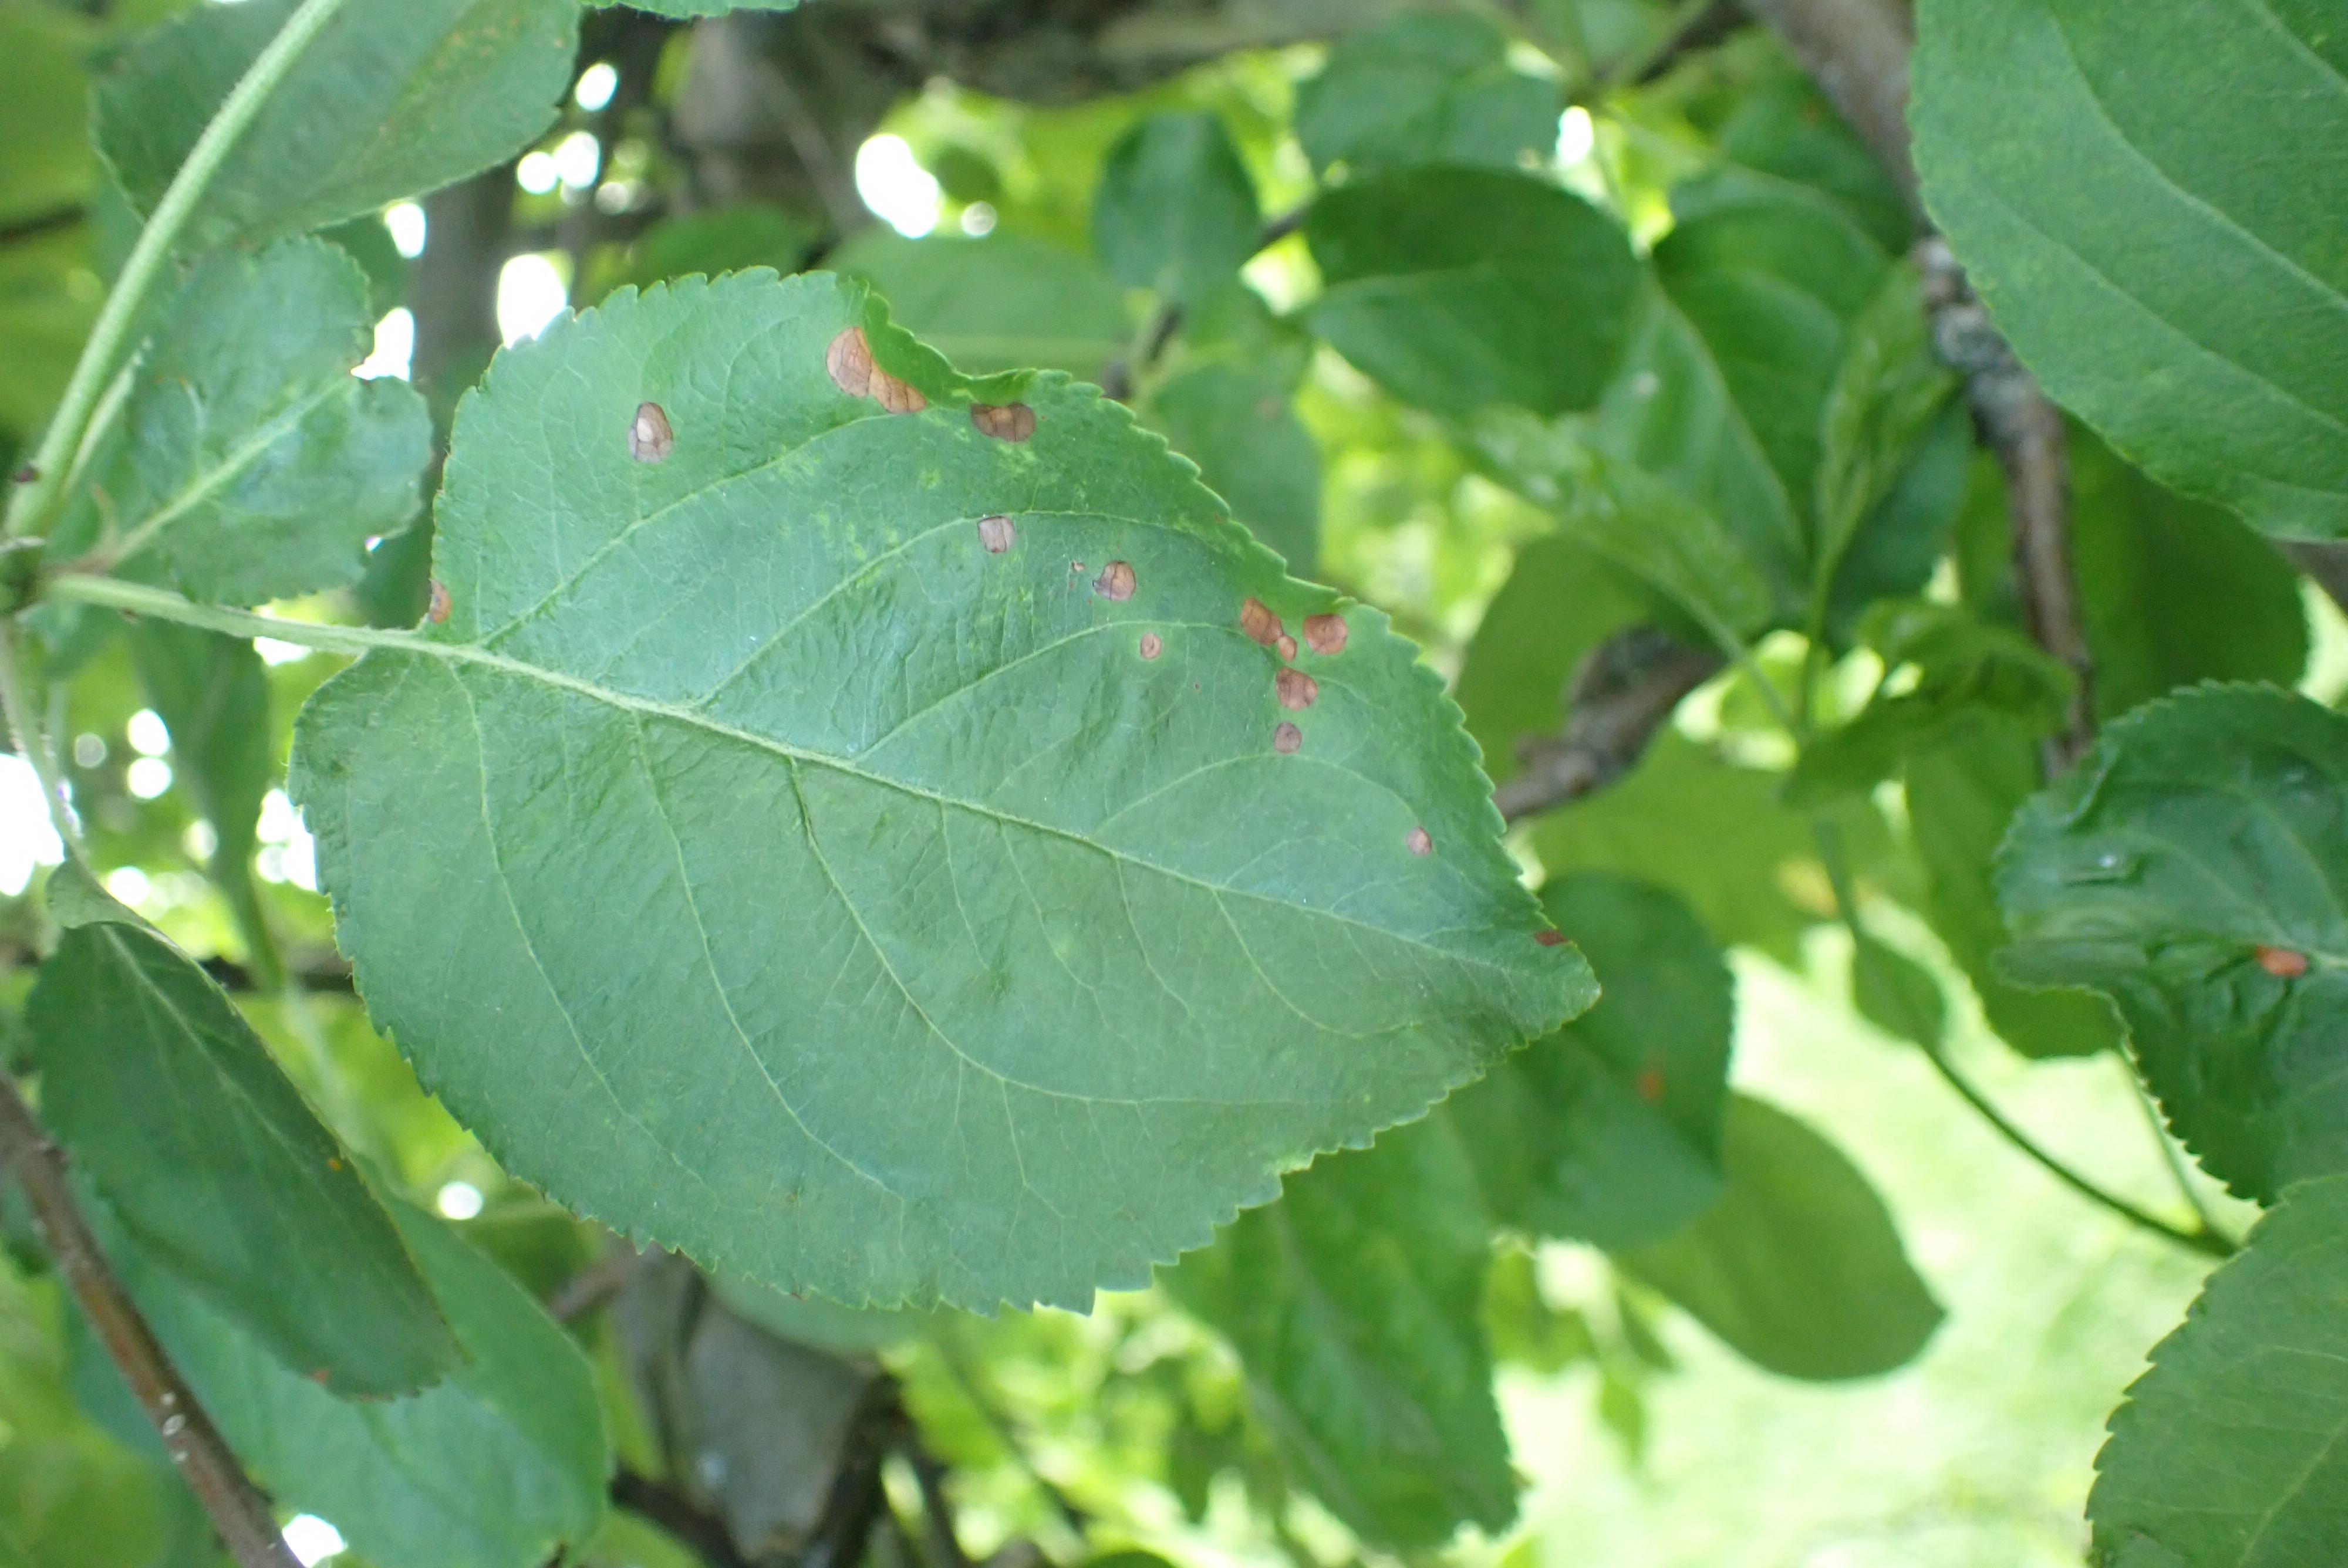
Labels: frog_eye_leaf_spot